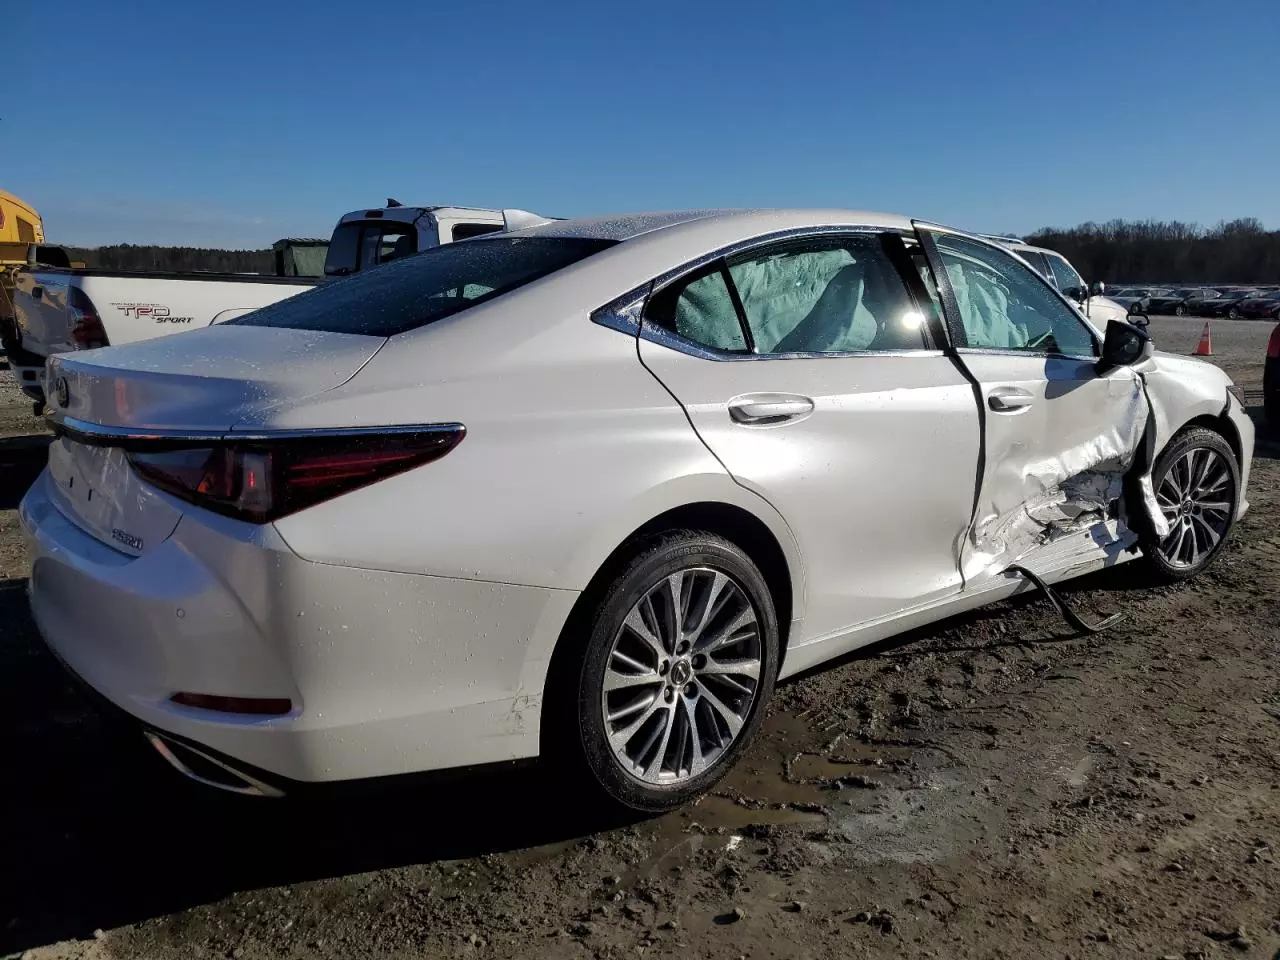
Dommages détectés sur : aile avant droite, porte avant droite, plaque d'immatriculation arrière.
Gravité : majeur